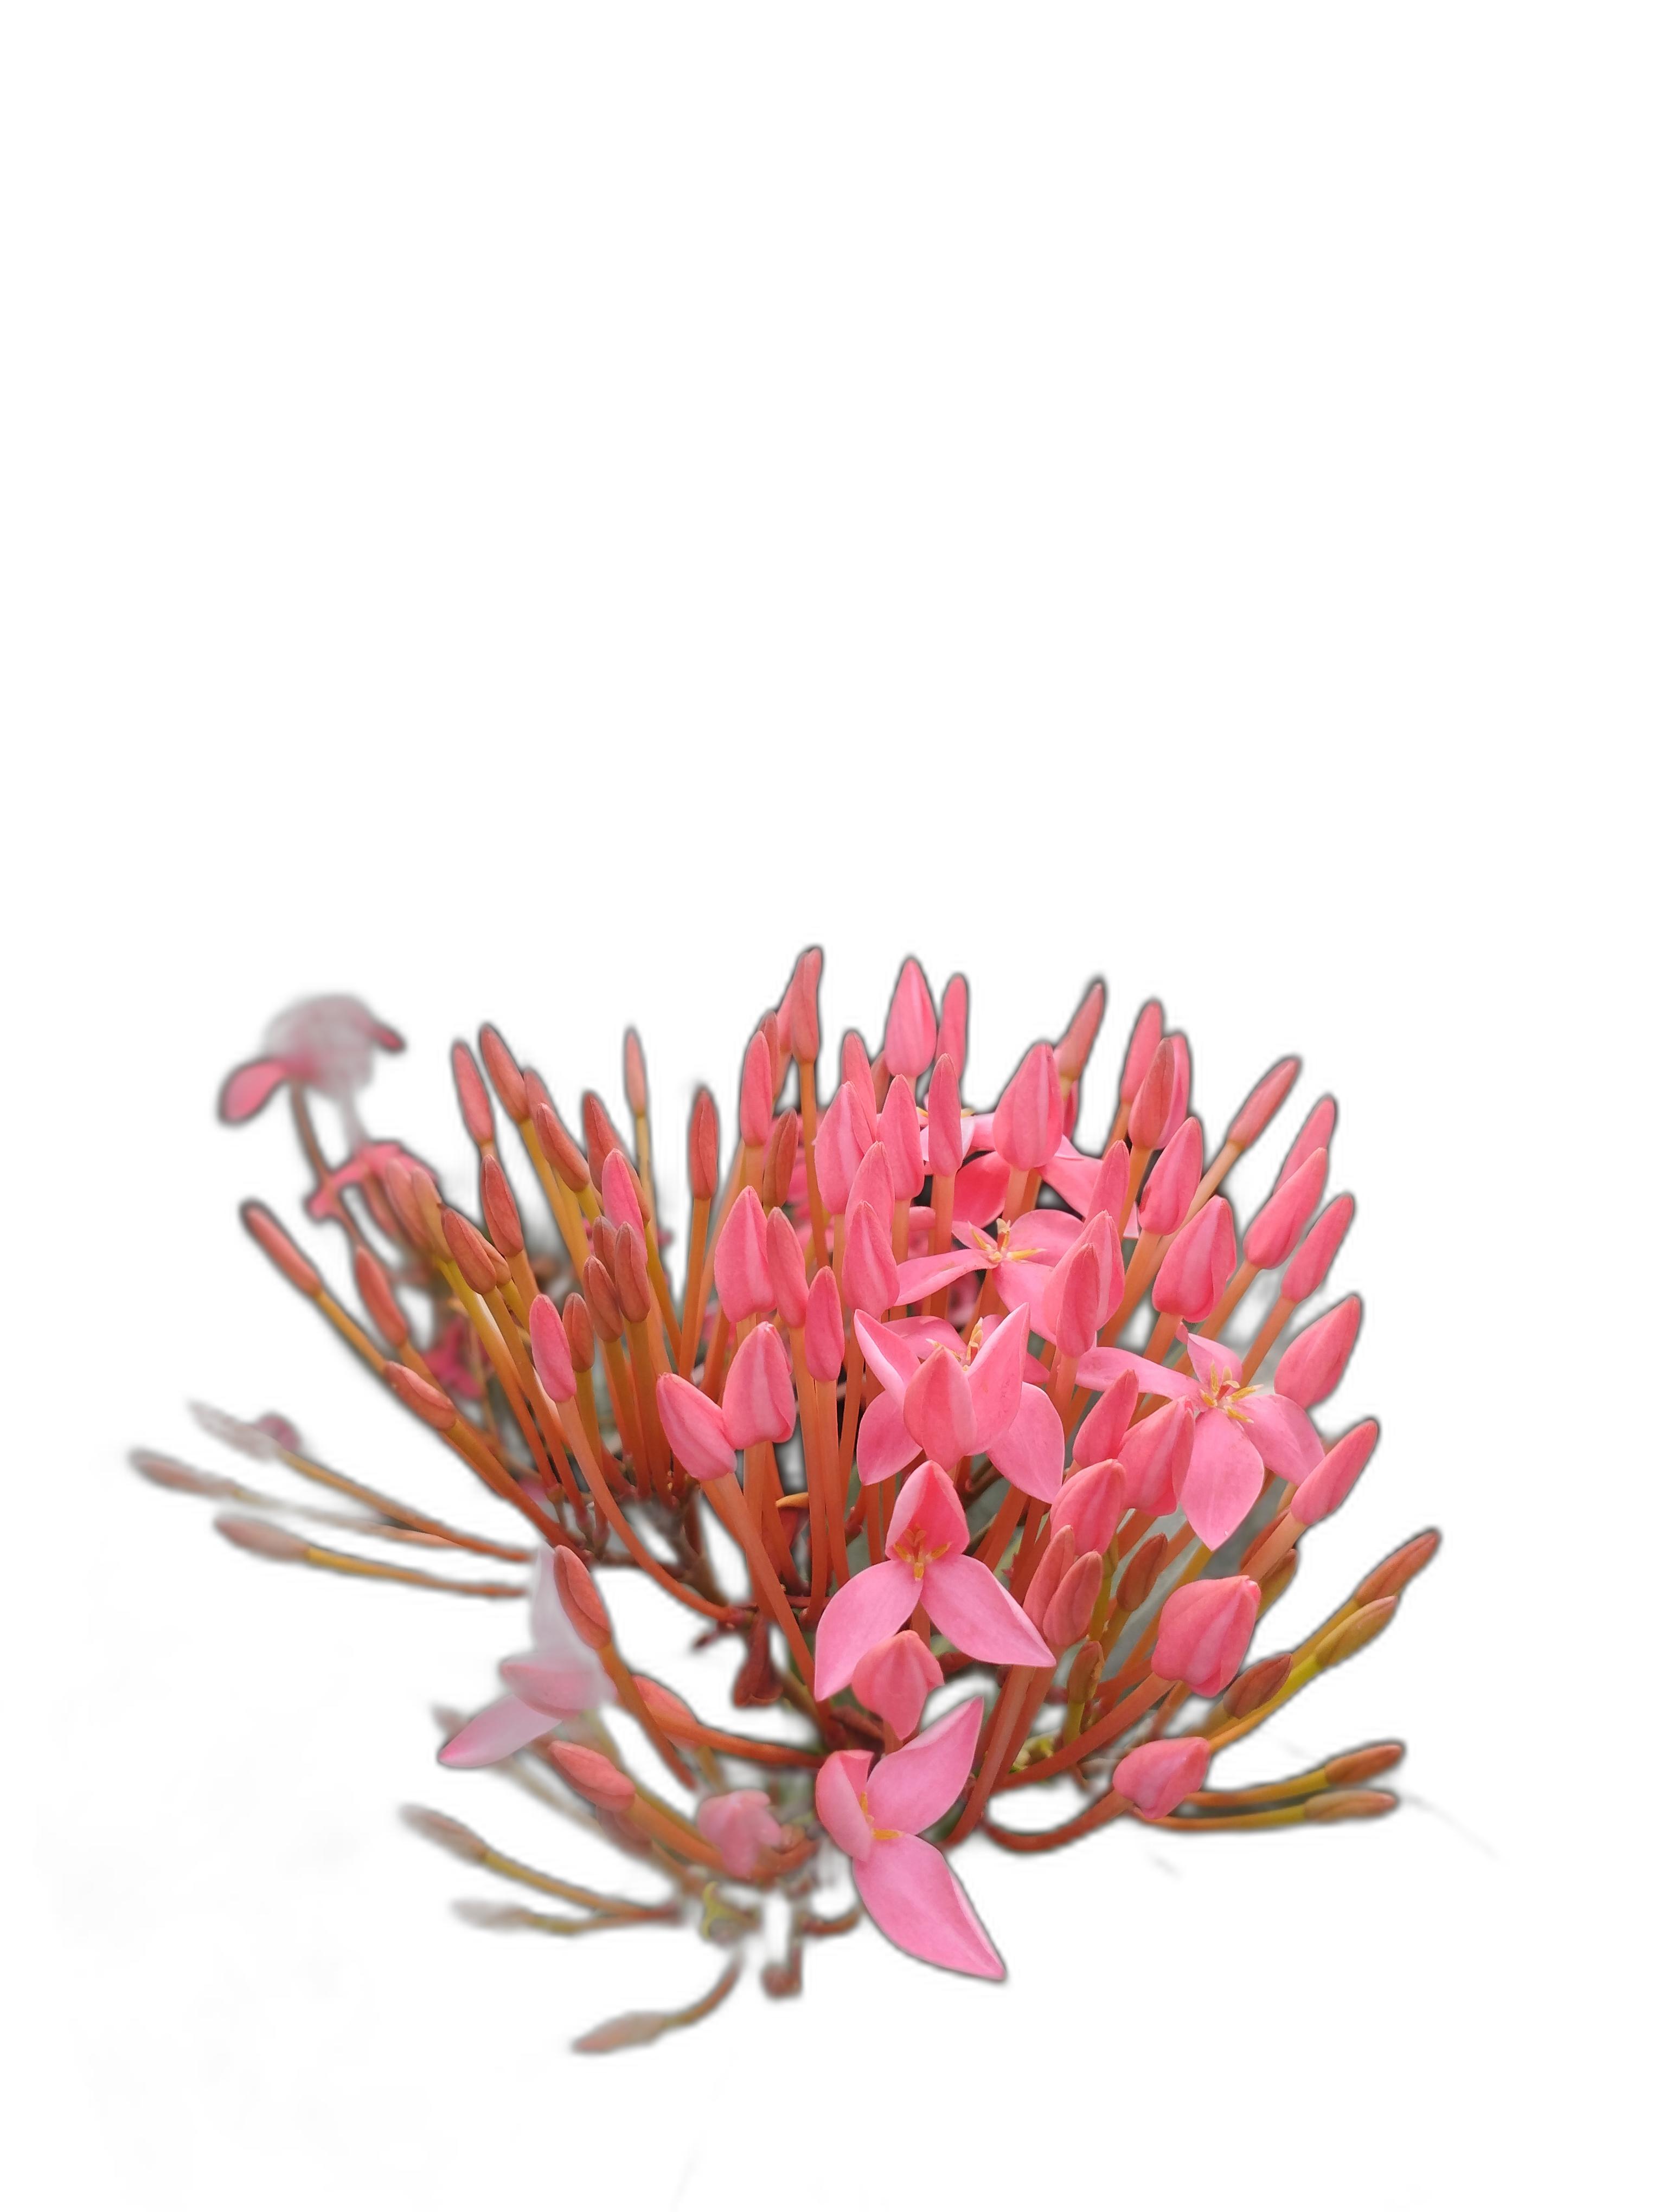
Label: Jungle geranium